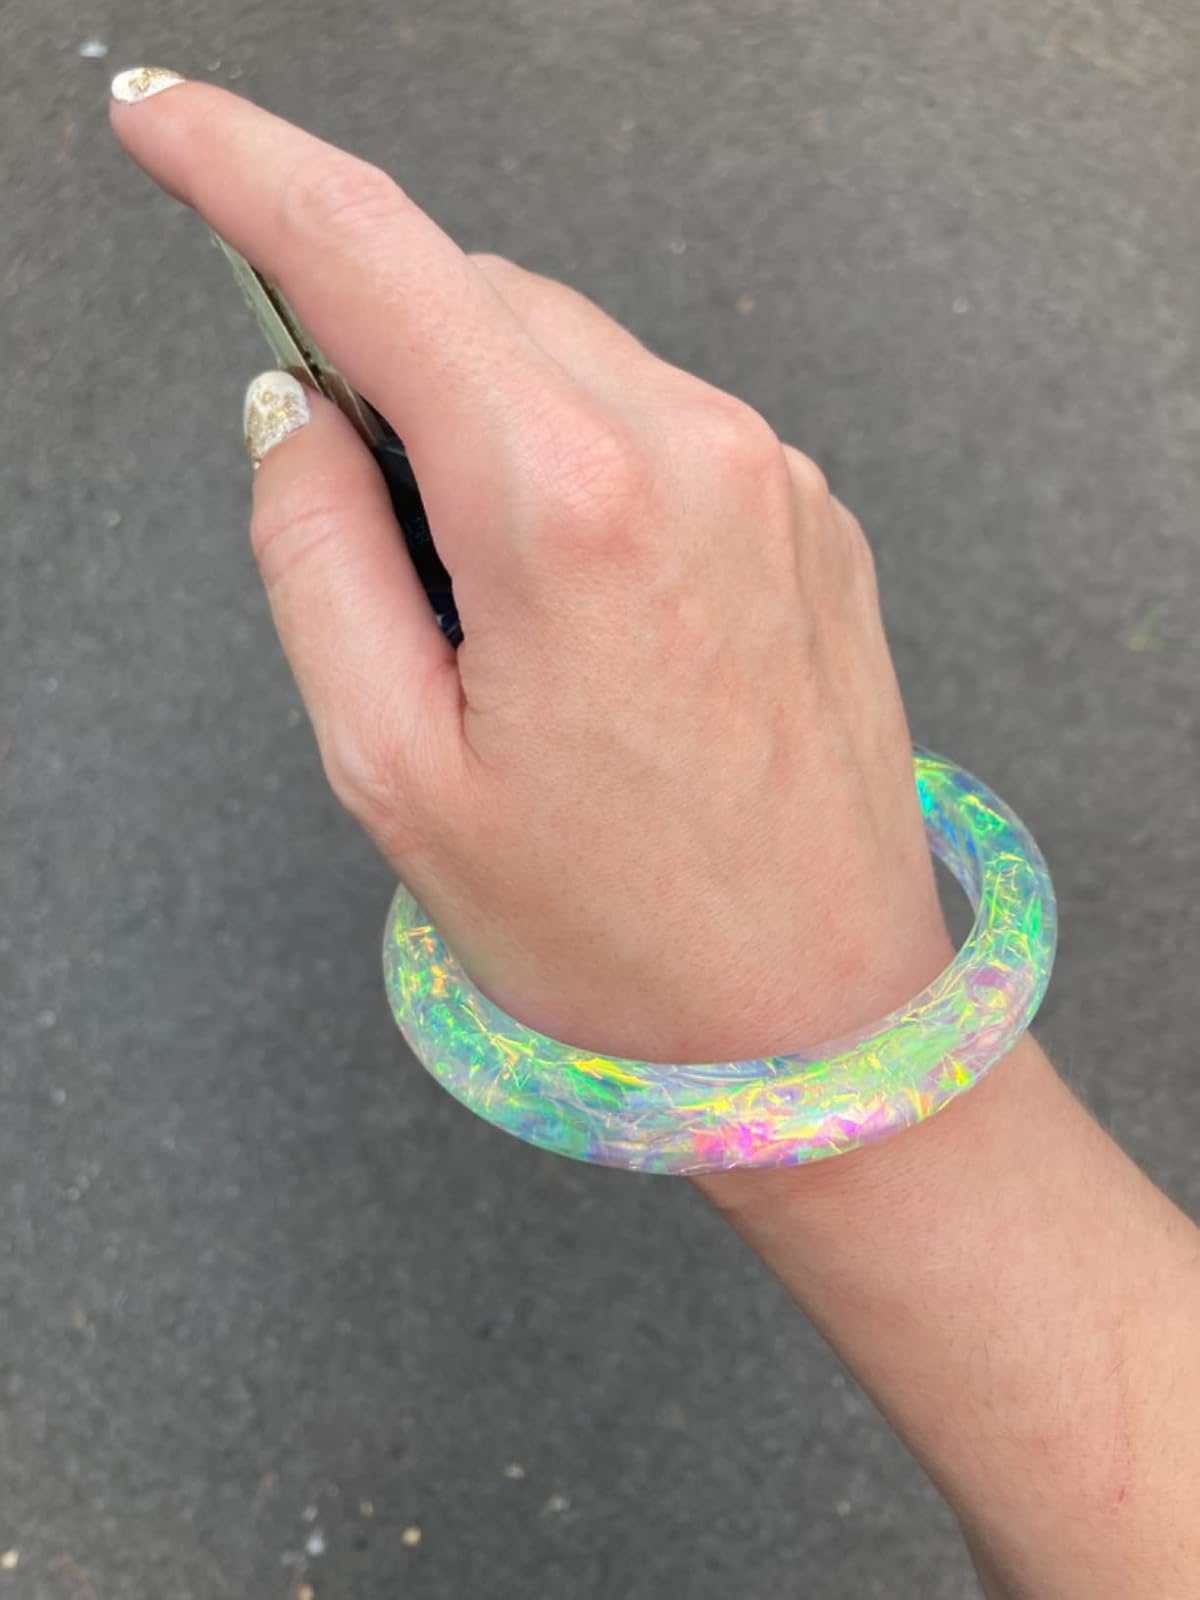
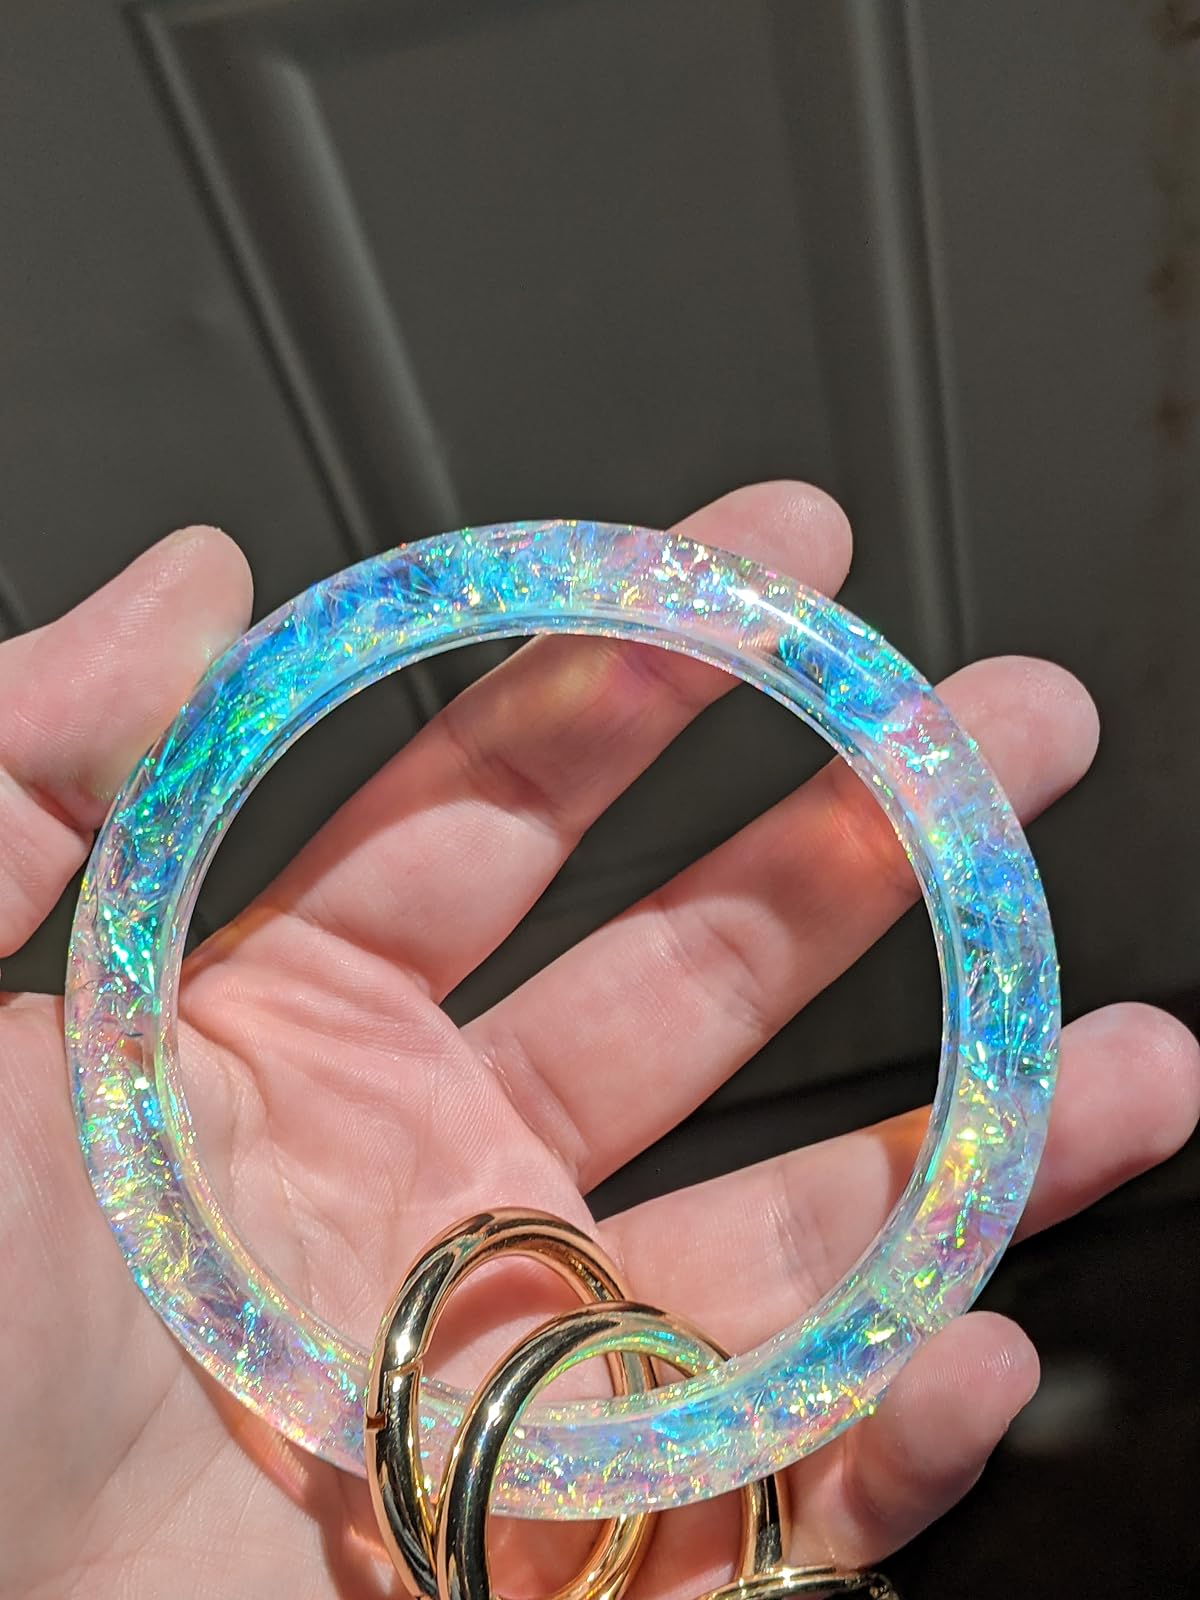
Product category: accessories_keychain
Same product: yes